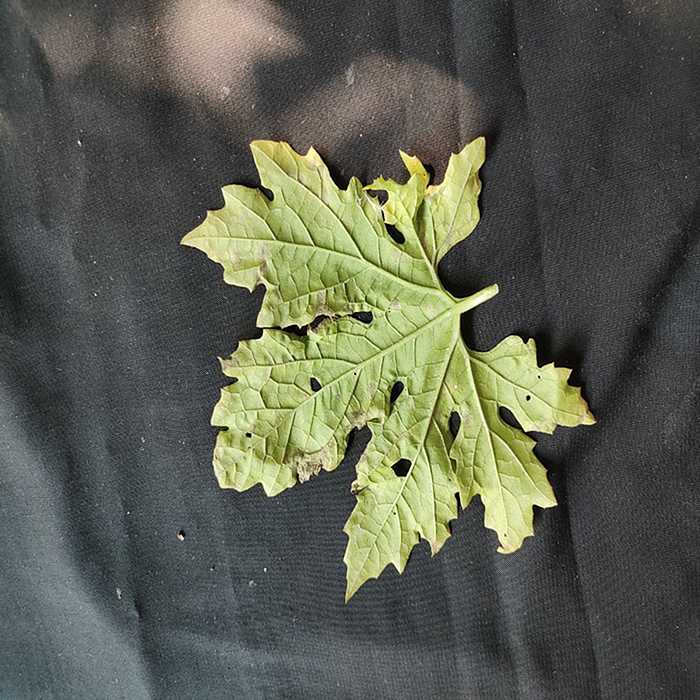
Plant: Bitter Gourd
Label: Downey mildew